Ursus SA

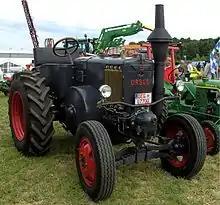
Post-war Ursus C-45

Ursus SA (often stylized URSUS SA) was a Polish agricultural machinery manufacturer, headquartered in Lublin, Poland. The company was founded in Warsaw in 1893, and holds a prominent place in Polish tractor production history. It has also carried out some production of trolleybuses in a joint venture with the Ukrainian manufacturer Bogdan, and manufactures buses, coaches, and trolleybuses in a joint venture with Polish manufacturer AMZ Kutno under the name Ursus Bus.